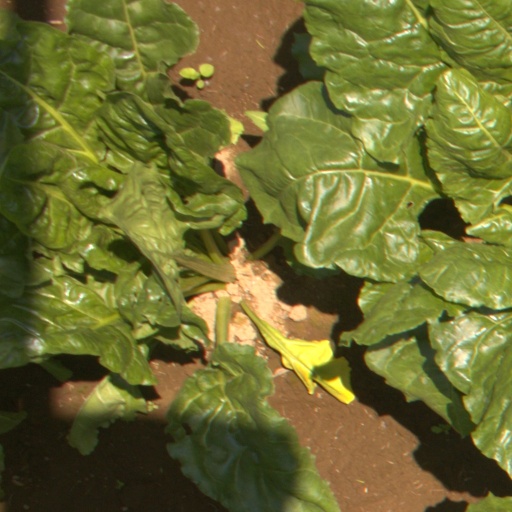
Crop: sugar beet